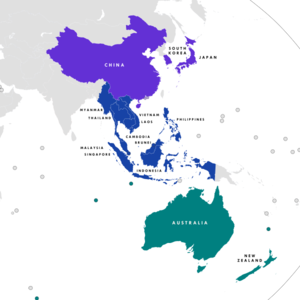
Le partenariat économique régional global, ou en anglais : Regional Comprehensive Economic Partnership, est un projet d'accord de libre-échange entre 16 pays autour de l'océan Pacifique.